Red Summer

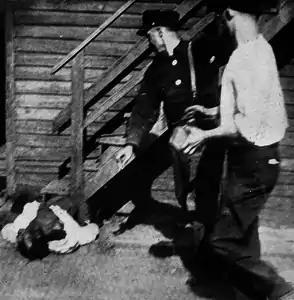
African American being stoned by whites during 1919 Chicago race riot

The Joint Legislative Committee to Investigate Seditious Activities, popularly known as the Lusk Committee, was formed in 1919 by the New York State Legislature to investigate individuals and organizations in New York State suspected of sedition. The committee was chaired by freshman State Senator Clayton R. Lusk of Cortland County, who had a background in business and conservative political values, referring to radicals as "alien enemies." Only 10% of the four-volume work constituted a report, while the rest reprinted materials seized in raids or supplied by witnesses, much of it detailing European activities, or surveyed efforts to counteract radicalism in every state, including citizenship programs and other patriotic educational activities. Other raids targeted the left-wing of the Socialist Party and the Industrial Workers of the World (IWW). When they analyzed the materials it hauled away, it made much of attempts to organize "American Negroes" and calls for revolutions in foreign-language magazines.